Geology of Bosnia and Herzegovina

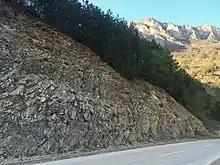
Tilted layers of limestone beside the R467 road at Donja Strmica

The geology of Bosnia & Herzegovina is the study of rocks, minerals, water, landforms and geologic history in the country. The oldest rocks exposed at or near the surface date to the Paleozoic and the Precambrian geologic history of the region remains poorly understood. Complex assemblages of flysch, ophiolite, mélange and igneous plutons together with thick sedimentary units are a defining characteristic of the Dinaric Alps, also known as the Dinaride Mountains, which dominate much of the country's landscape.